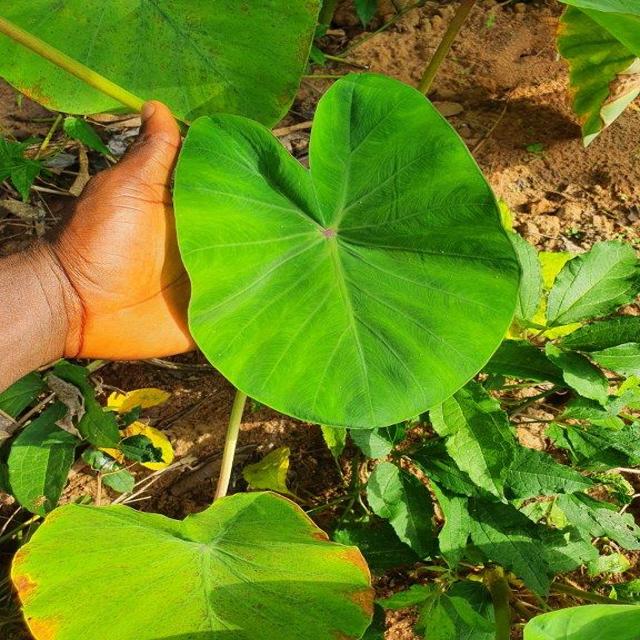
Label: Healthy